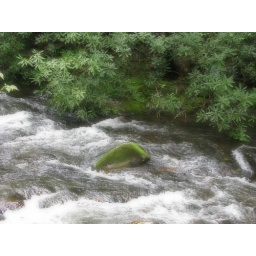
One of the white water flows in the Smokies.